Dwight D. Eisenhower's farewell address

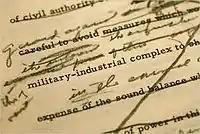
A draft of the farewell address, showing handwritten edits.

Despite his military background and being the only general to be elected president in the 20th century, he warned the nation with regard to the corrupting influence of what he describes as the "military-industrial complex".